Moulage

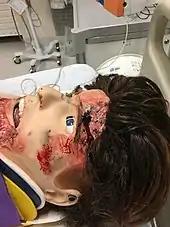
Example of moulage on a mannequin

These illness and injury effects are applied to training manikins or simulated or standardized patients for training or other purposes. Simulation staff attend training to learn these techniques. It is argued that the use of moulage in simulation improves realism or participant buy-in. Moulage is an emerging field of research for paramedicine, radiography and medical education, with researchers exploring how moulage contributes to learning in training. Military training utilises highly-authentic moulage techniques to desensitise to graphic wounds, prepare for battle, and treat injuries. New advancements in the field include using tattooed injuries and moulage through augmented reality. The level of authenticity required for moulage remains unclear.